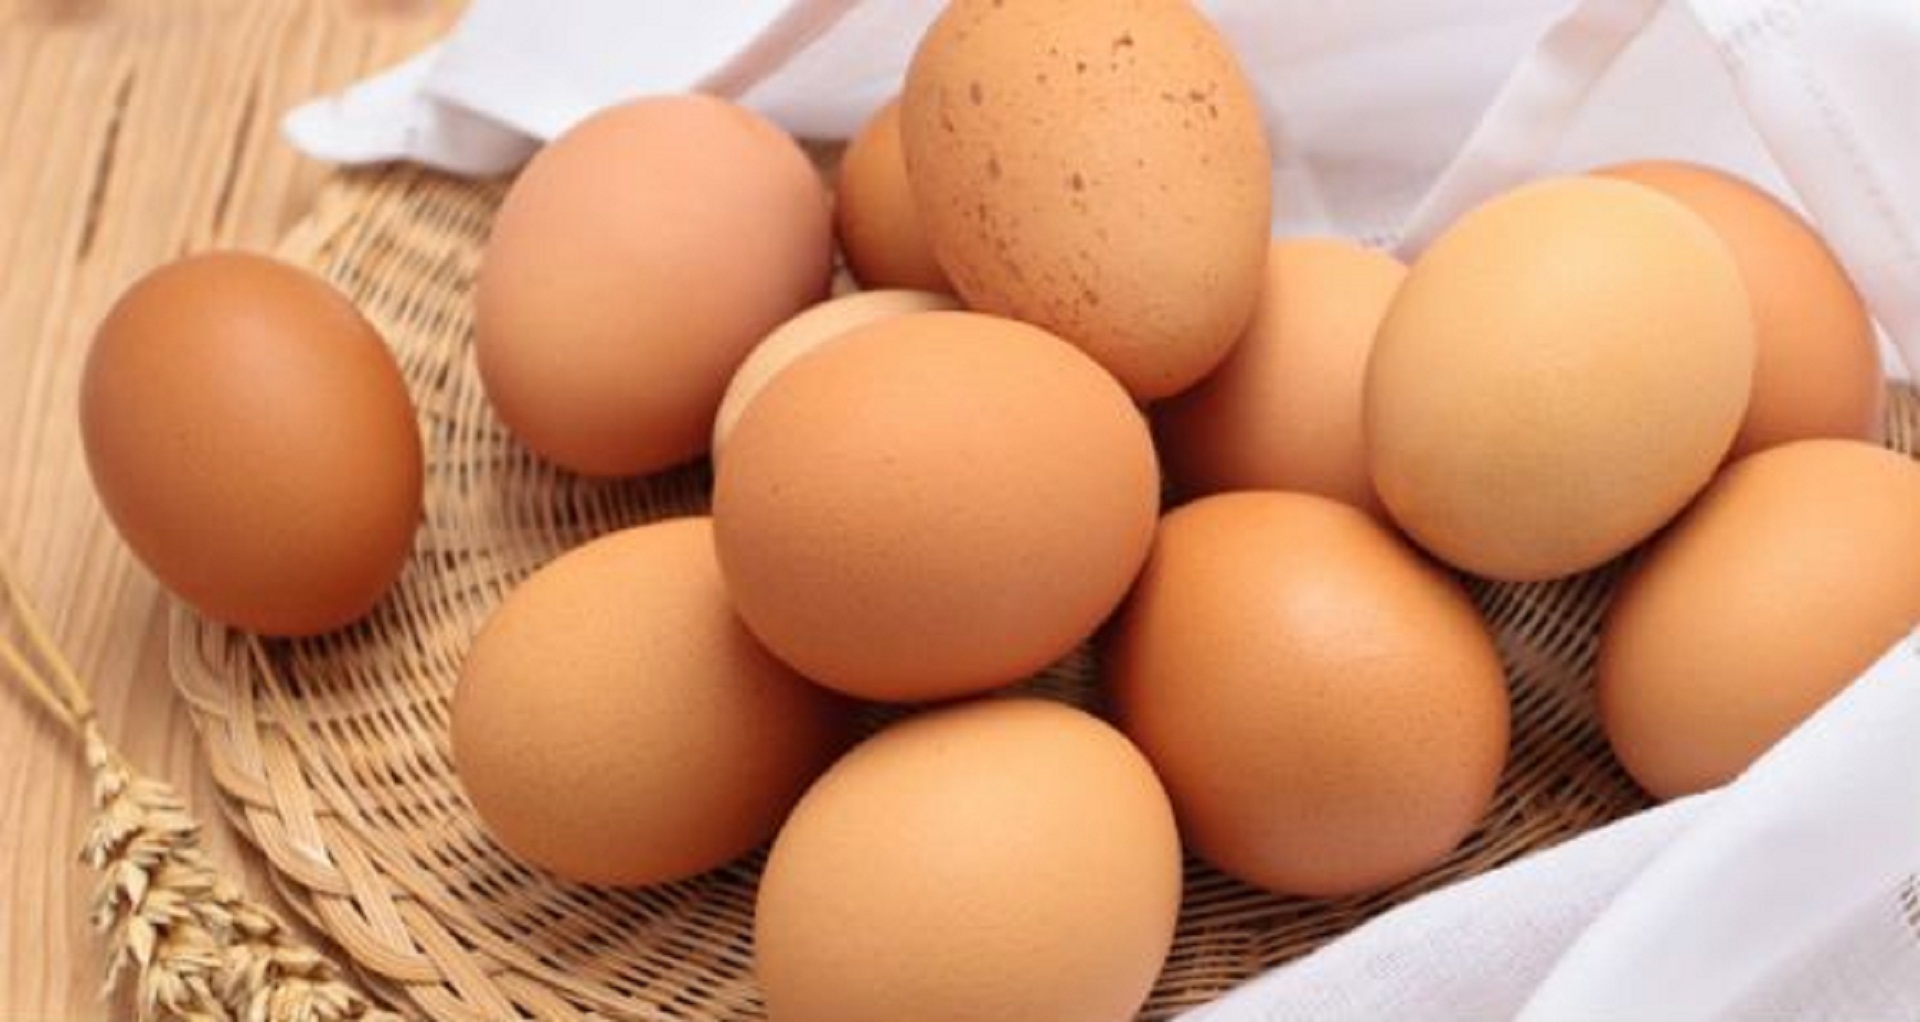
white, food, golden, fresh, breakfast, healthy, eat, chicken, egg, eggs, protein, eggshell, animal source foods